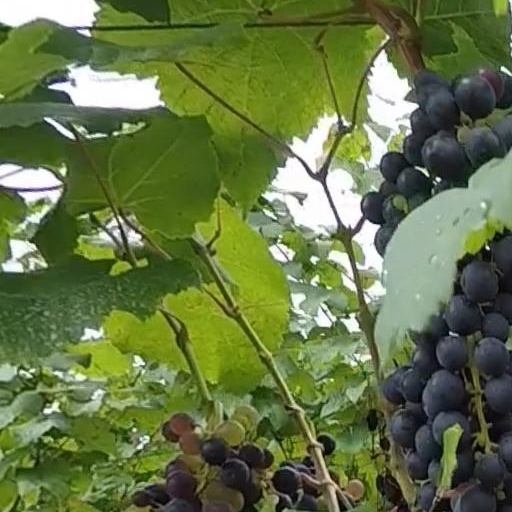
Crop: grape